Seraphim Rose

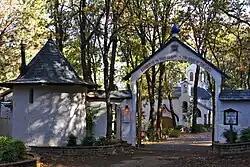
Saint Herman of Alaska Monastery, 2015

The St. Herman of Alaska Monastery in Platina is now a part of the Western America diocese of the Serbian Orthodox Church. While all of the brothers are currently American, many speak Russian. Their primary emphasis continues to be the printing of books, which has been the major activity of the brotherhood since its inception. In addition, the monastery has assisted with the guardianship and education of local youths with behavioral or learning problems, which has earned Rose's brotherhood significant respect among the locals. Visitors come to the monastery year-round but especially on September 2, the anniversary of Rose's death.